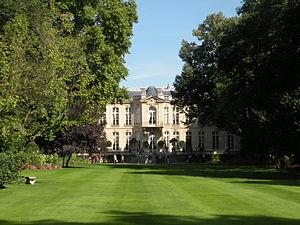
façade coté jardin de l'Hôtel Matignon
L'hôtel de Matignon, ou simplement hôtel Matignon, situé 57 rue de Varenne, dans le 7ᵉ arrondissement de Paris est depuis 1935 la résidence officielle et le lieu de travail du chef du gouvernement français. Il s'agit d'un hôtel particulier du XVIIIᵉ siècle ayant appartenu à différentes familles aristocratiques, comme les Montmorency ou des célébrités, tel Talleyrand en 1807, avant d'être confisqué puis acheté par l'État français en 1922.